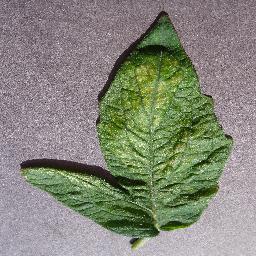
Label: Tomato___Spider_mites Two-spotted_spider_mite